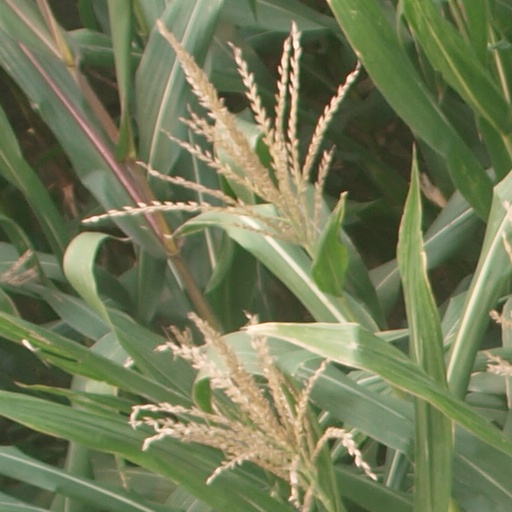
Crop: maize; corn